Great Ness

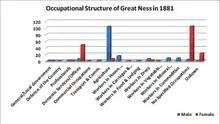
Population Structure of Great Ness 1881

Humphrey Kynaston commonly known as 'Wild Humphrey Kynaston', son of Sir Roger Kynaston a former High Sheriff of Shropshire, got his nickname from his lifestyle and frequently getting into trouble with the law. Consequently, his legendary deeds have become the basis for many attractions in the local area including Nesscliffe Country Park and Nesscliffe Rock Cave.